Plastic recycling

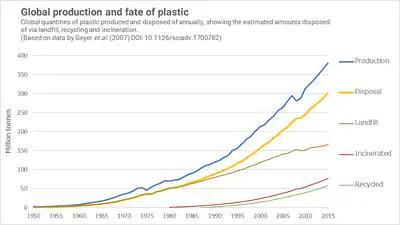
Global quantities of plastic produced and disposed of annually (1950–2015), showing the estimated amounts disposed of via landfill, recycling and incineration.

The total amount of plastic ever produced worldwide, until 2015, is estimated to be 8.3 billion tonnes (Bt). Approximately 6.3 Bt of this was discarded as waste, of which around 79% accumulated in landfills or the natural environment, 12% was incinerated, and 9% was recycled - only ~1% of all plastic has been recycled more than once. More recently, as of 2017, still only 9% of the 9 Bt of plastic produced was recycled.